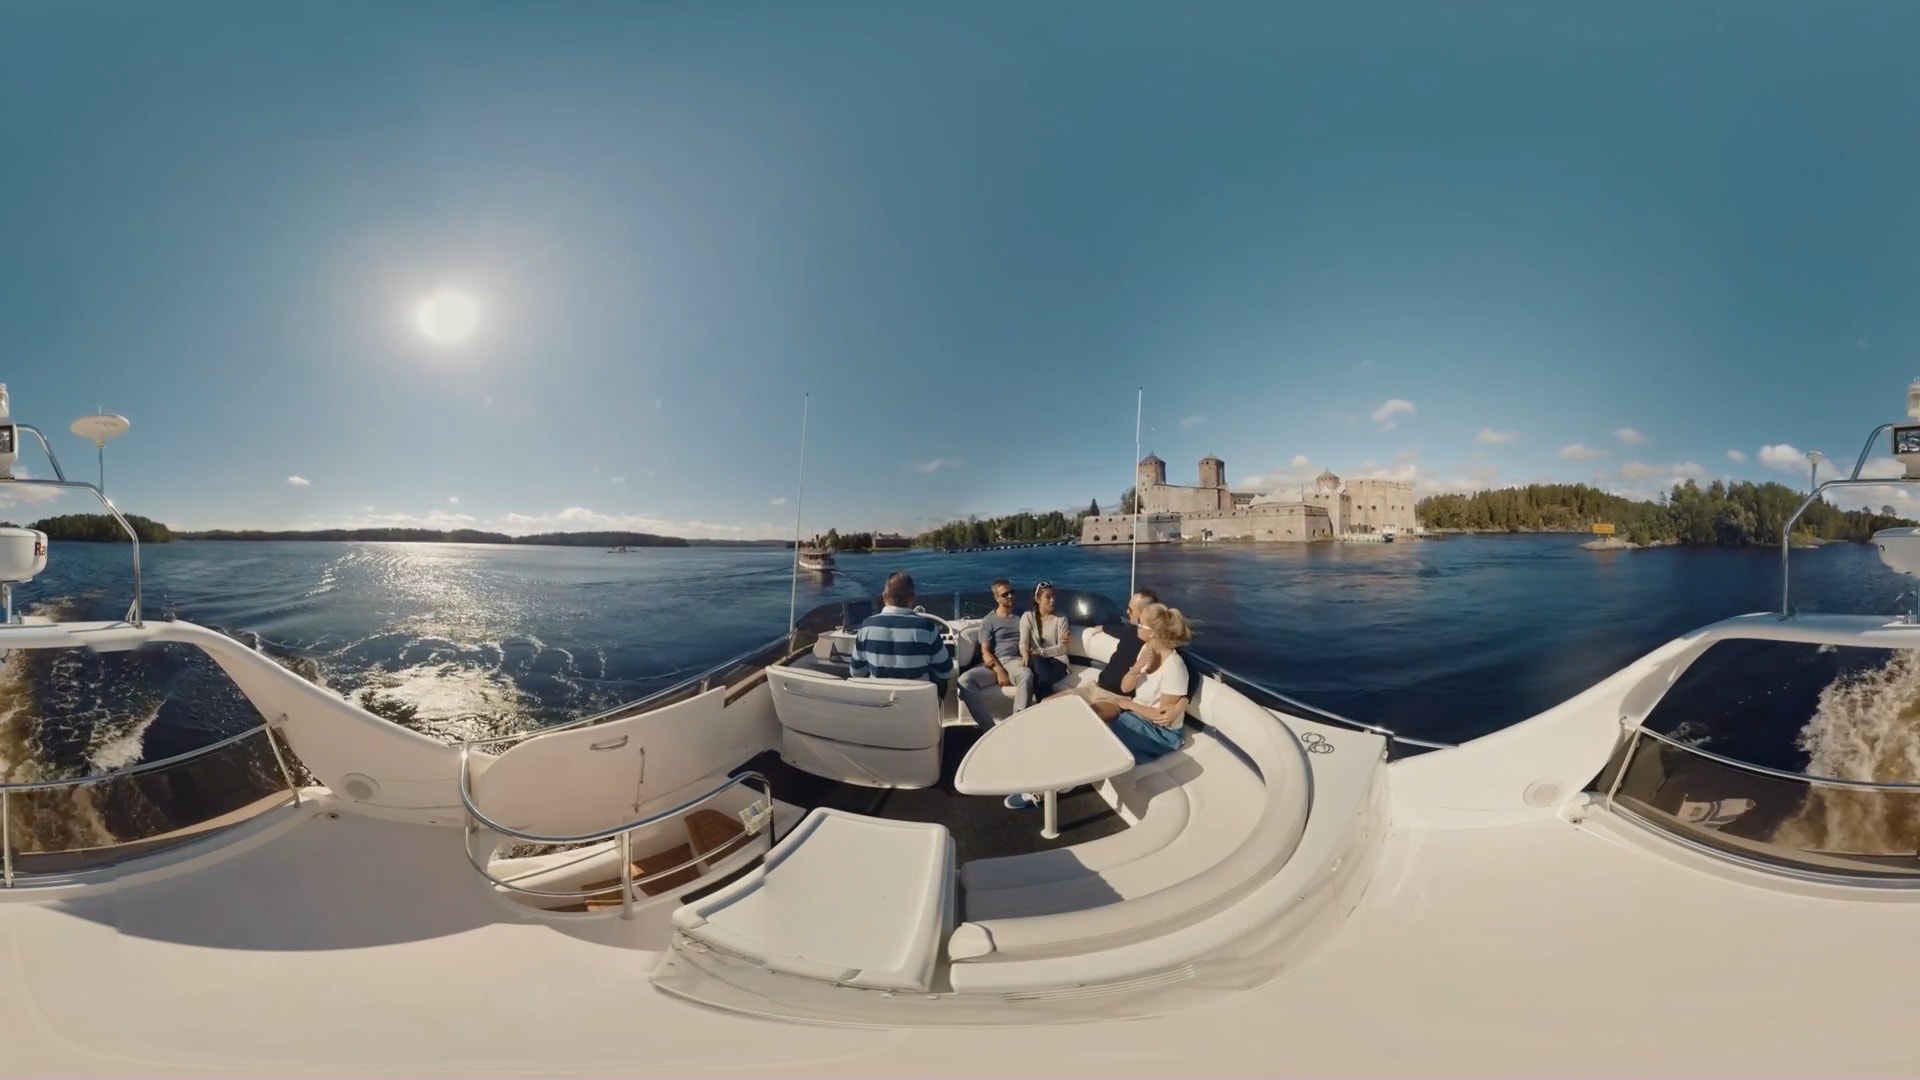
Referred object: the person in the blue-and-white striped shirt

Referred object: the woman sitting opposite the man in the striped shirt